Fangoria (band)

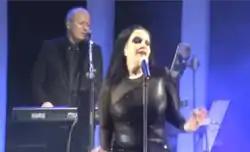
Nacho Canut (left) and Alaska (right) during a concert in 2013

Fangoria are a Spanish electropop duo formed in Madrid in 1989. Consisting of primary vocalist Alaska and keyboardist Nacho Canut.